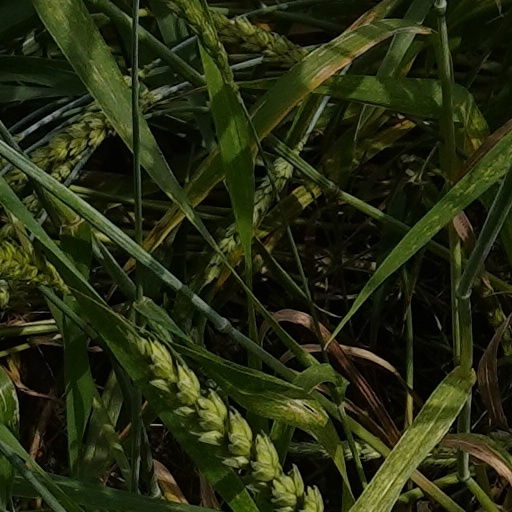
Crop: wheat